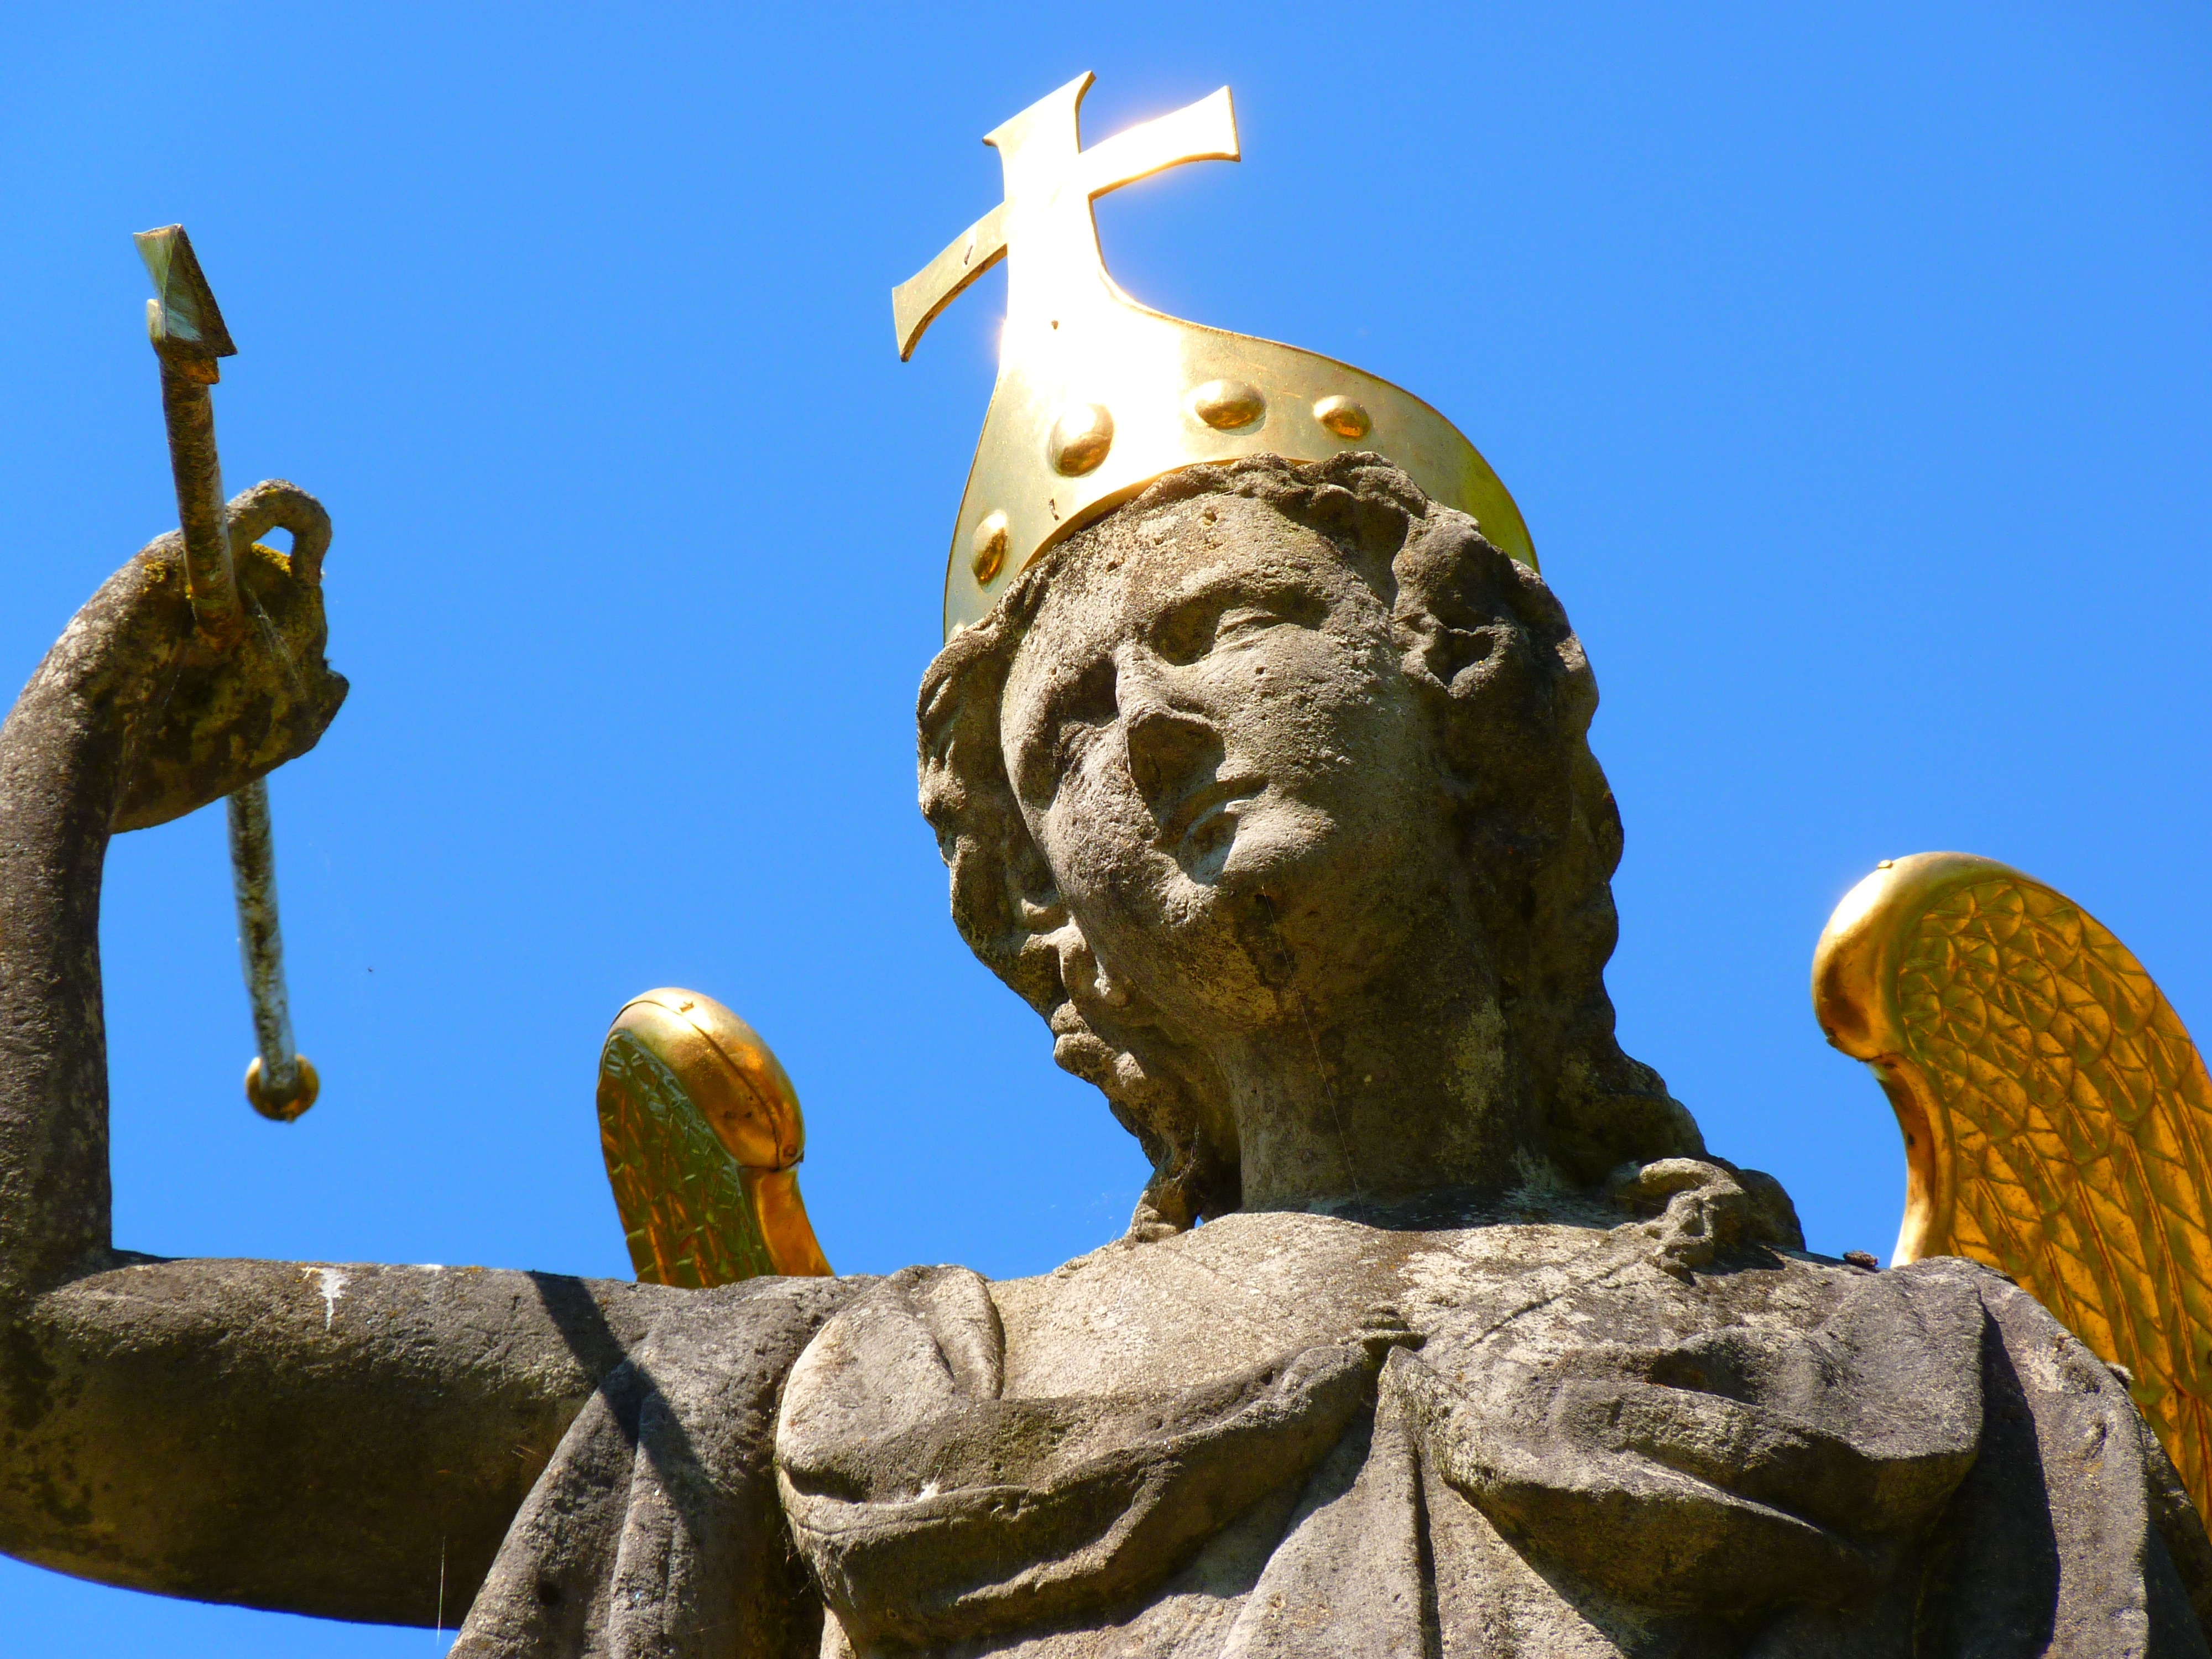
monument, statue, shine, sculpture, art, figure, gold, temple, carving, ancient history, michael's fountain, neresheim